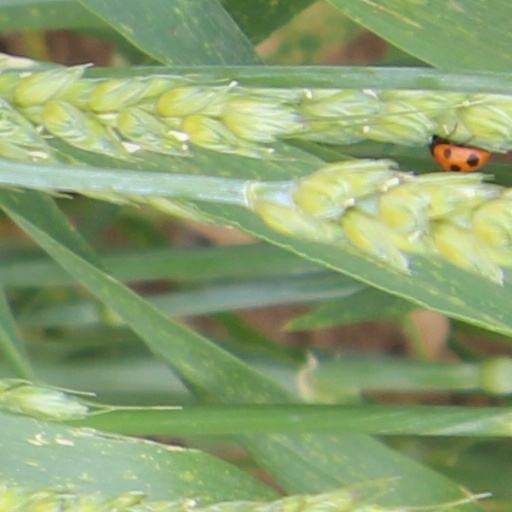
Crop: wheat